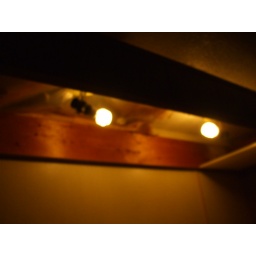
Main bathroom above sink lighting